The Tailor of Panama

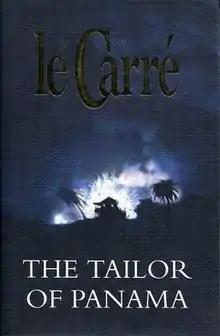
First edition

The Tailor of Panama is a 1996 novel by British writer John le Carré. A 2001 film was released based on the novel.